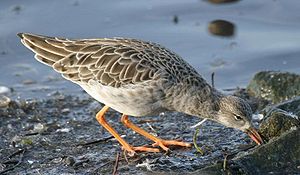
Brushane / Kendetegn
En adult brushane i vinterdragt
Brushane Philomachus pugnax er en ca. 30 cm stor vadefugl som tilhører sneppefuglene.